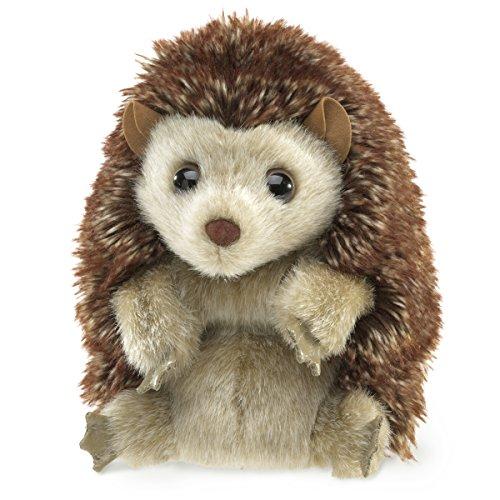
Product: Folkmanis Hedgehog Hand Puppet
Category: Toys & Games | Stuffed Animals & Plush Toys | Stuffed Animals & Teddy Bears
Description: Easily animate the antics of this engaging Hedgehog plush hand puppet.
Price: $19.07
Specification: ProductDimensions:5x5x7inches|ItemWeight:3.84ounces|ShippingWeight:4ounces(Viewshippingratesandpolicies)|DomesticShipping:ItemcanbeshippedwithinU.S.|InternationalShipping:ThisitemcanbeshippedtoselectcountriesoutsideoftheU.S.LearnMore|ASIN:B0007QO47C|Itemmodelnumber:2192|Manufacturerrecommendedage:36months-15years